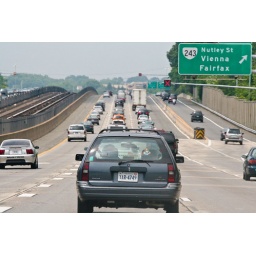
On the road in our rented Pontiac Grand Prix (aka crap car with busted air condition).